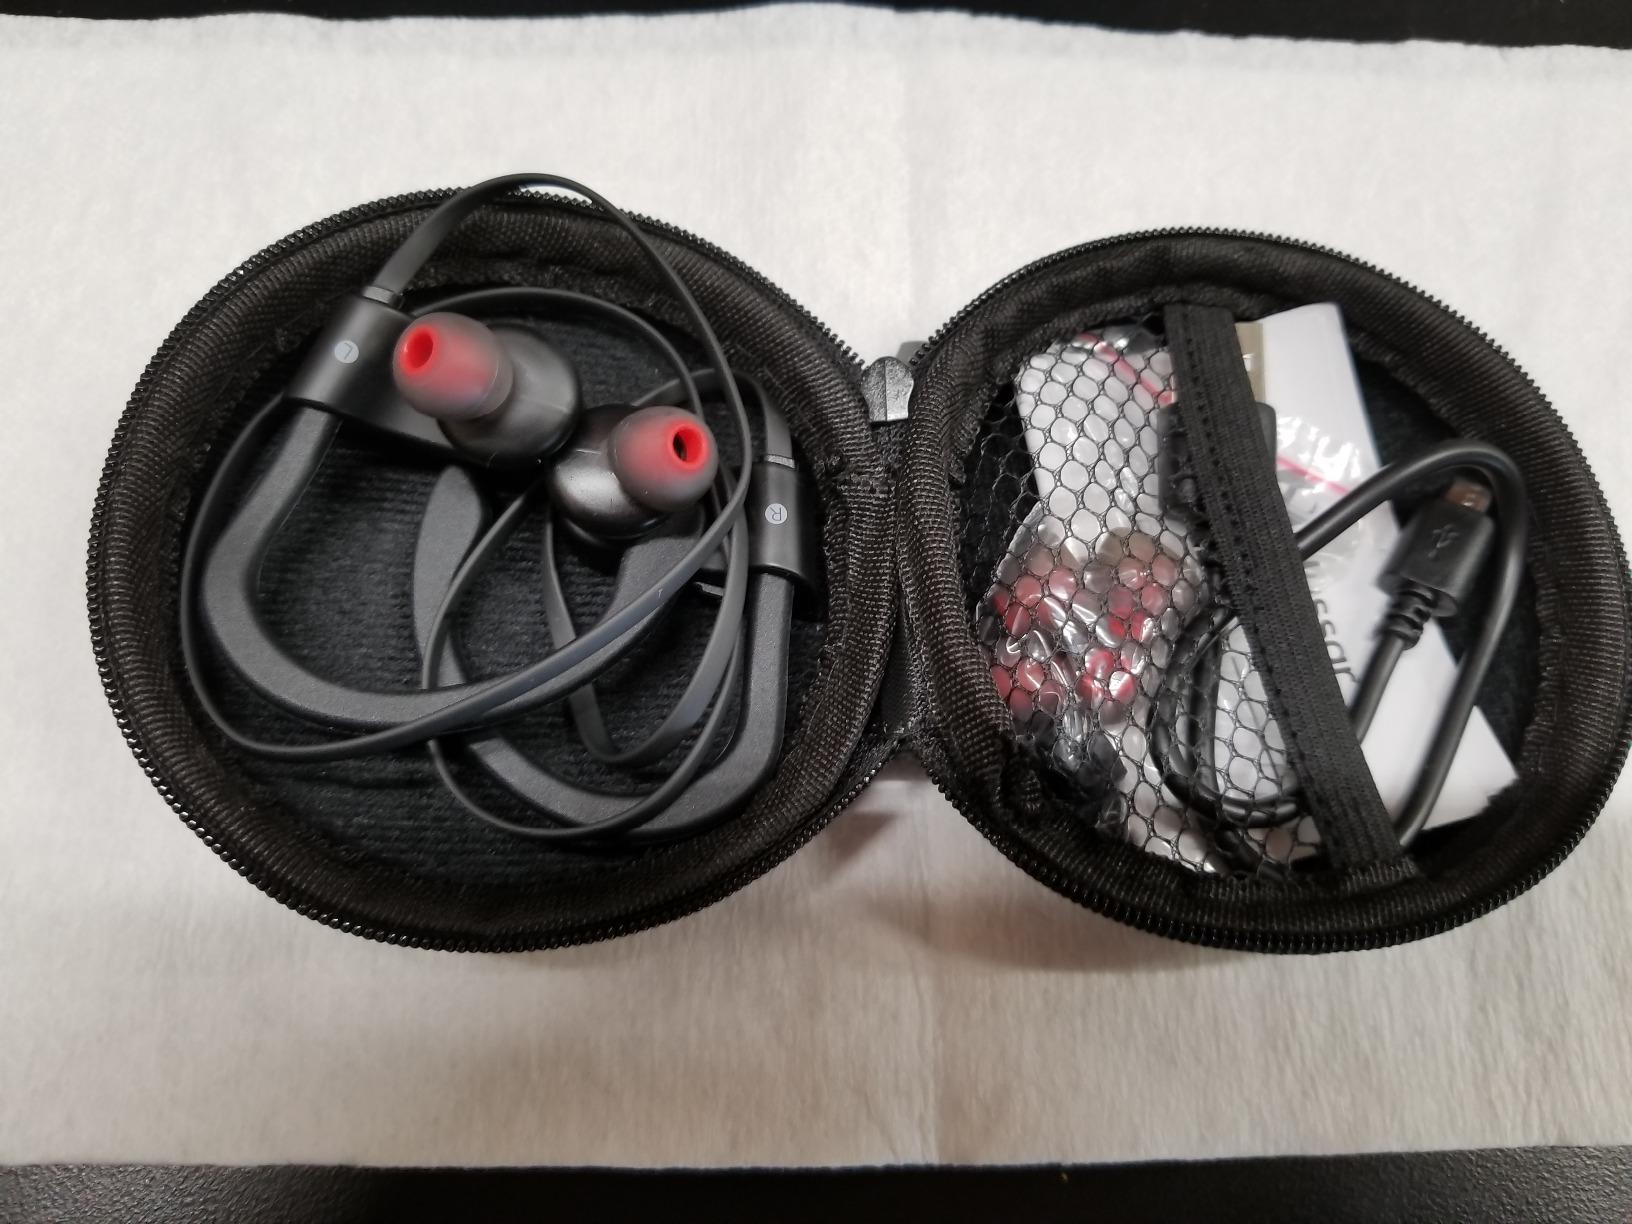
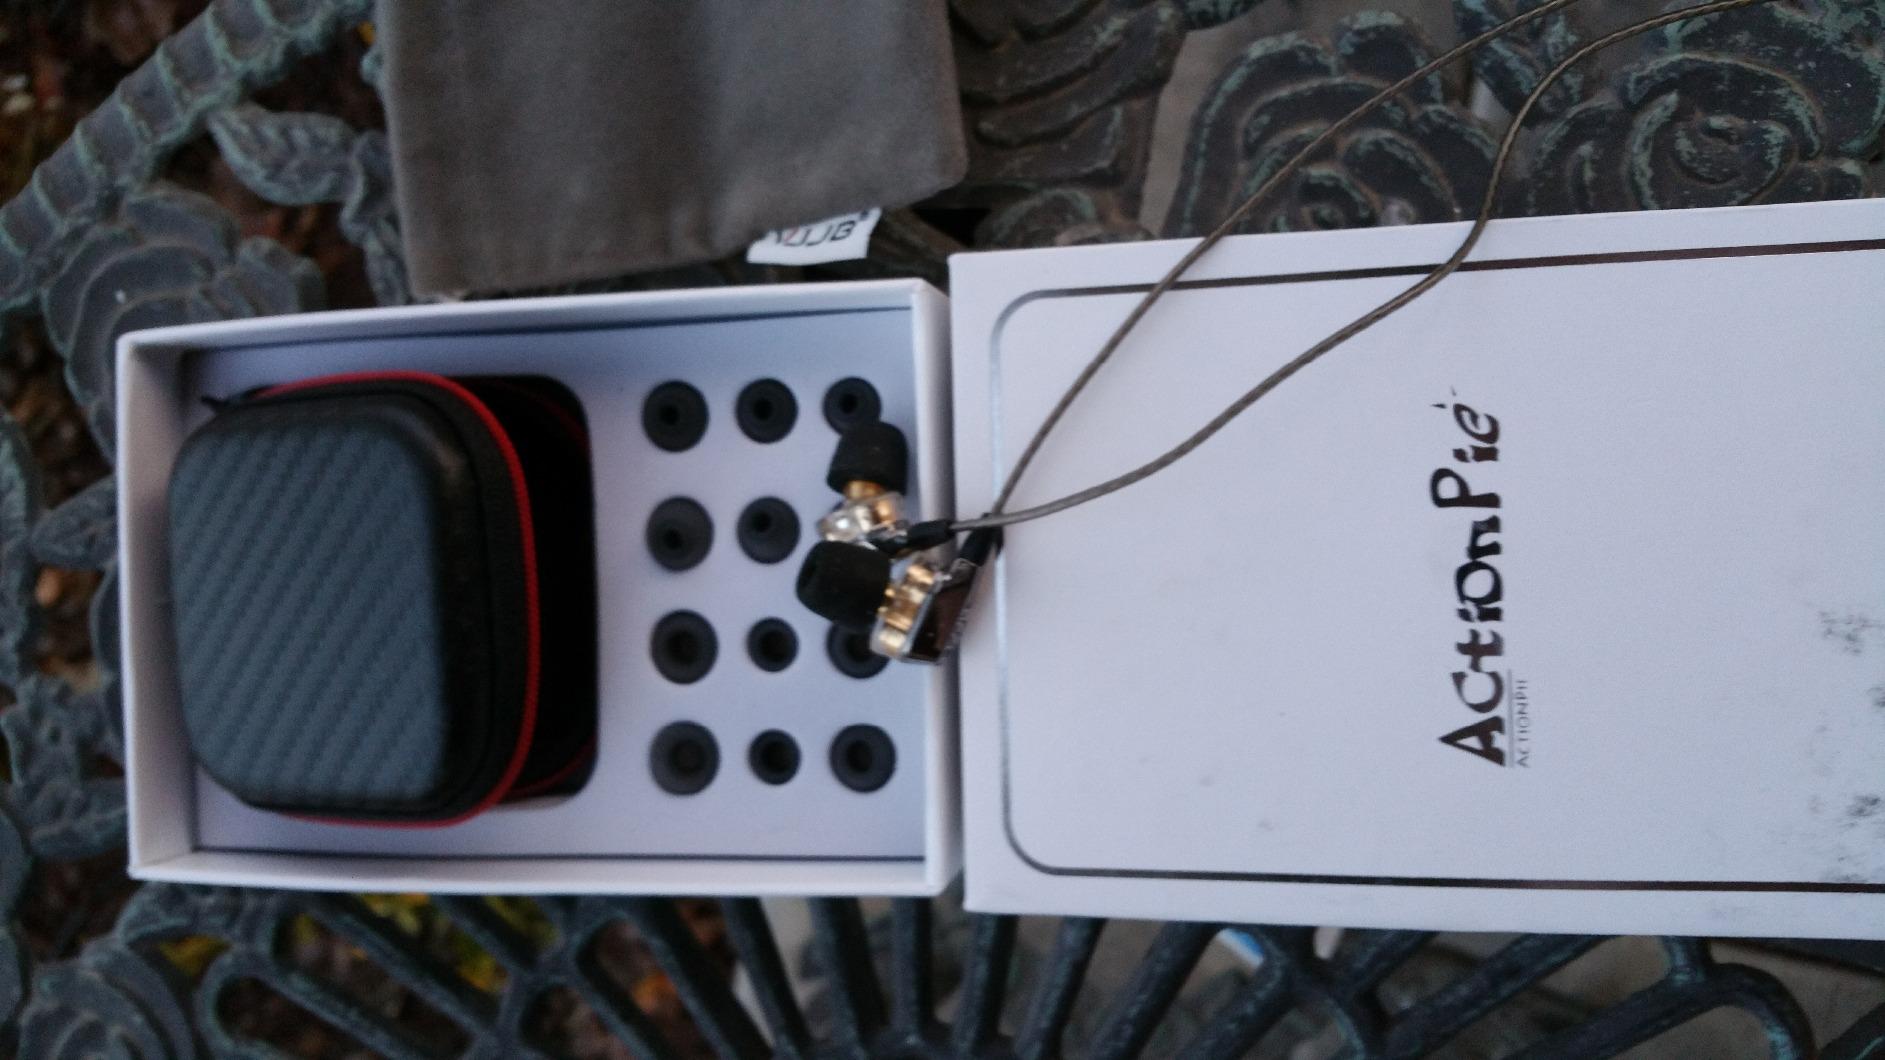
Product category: headphones
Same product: no